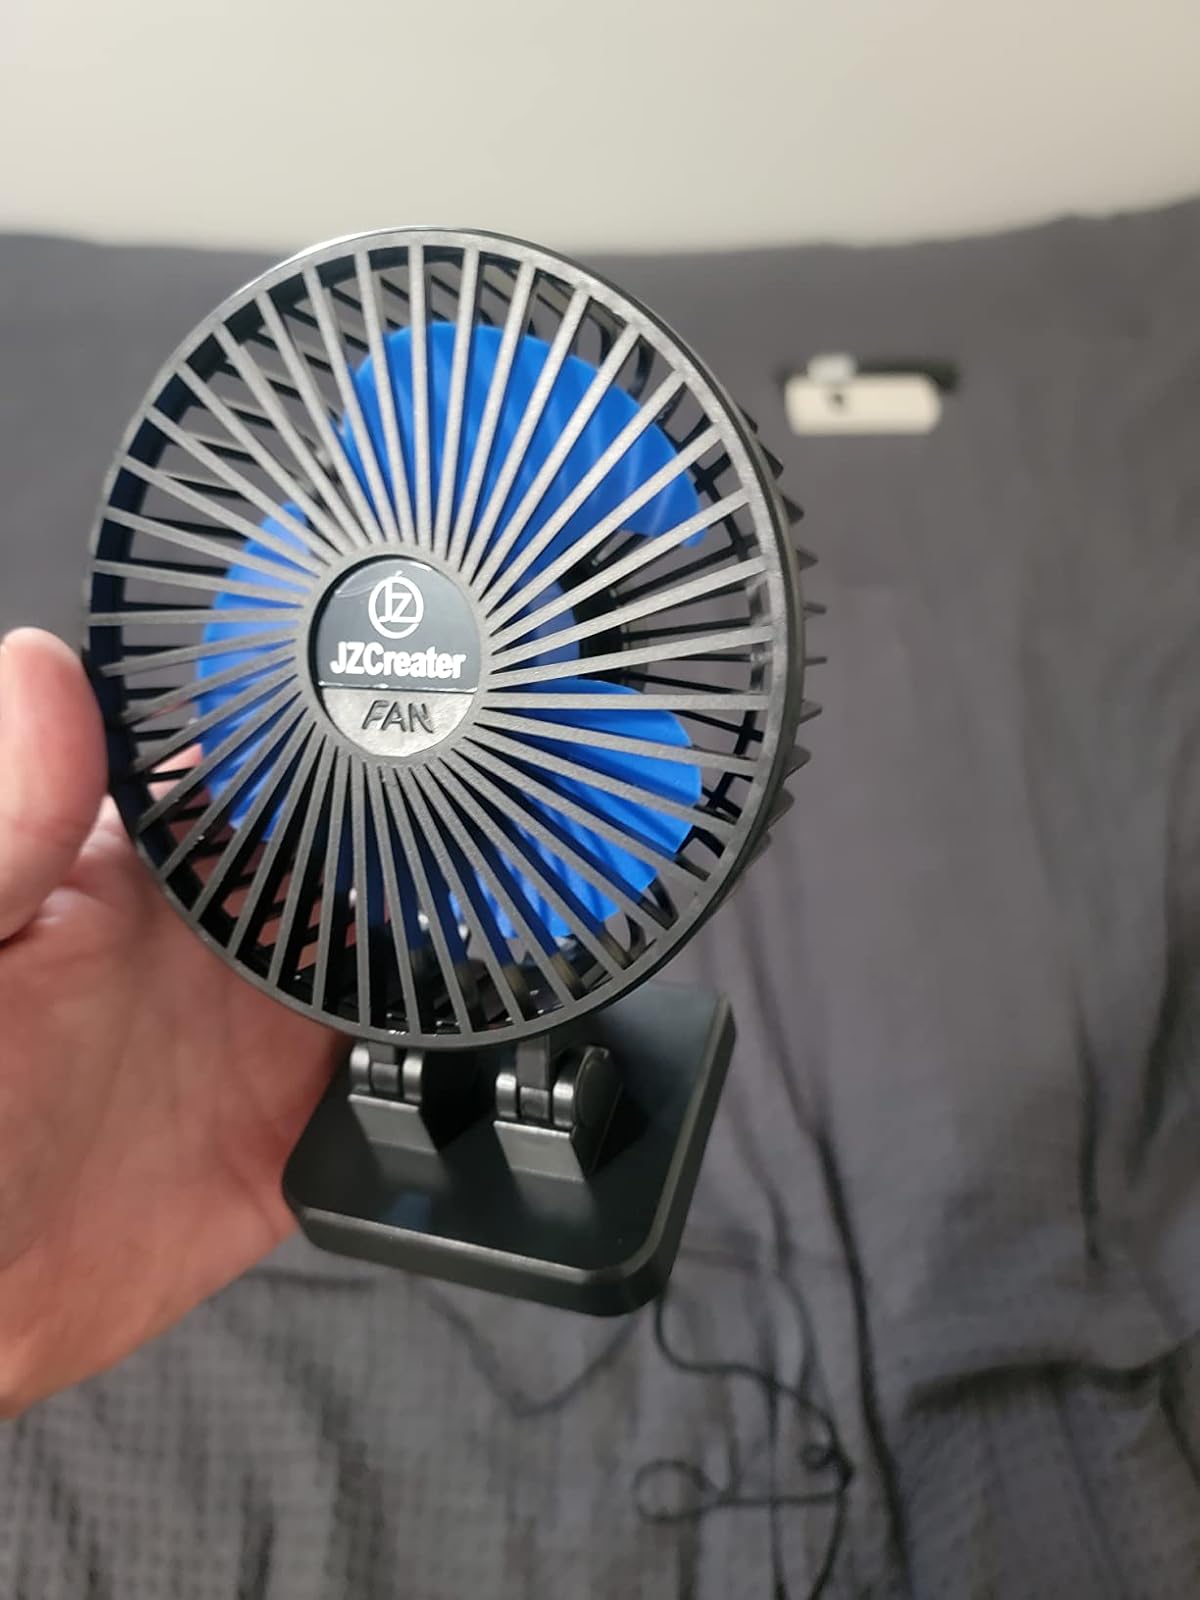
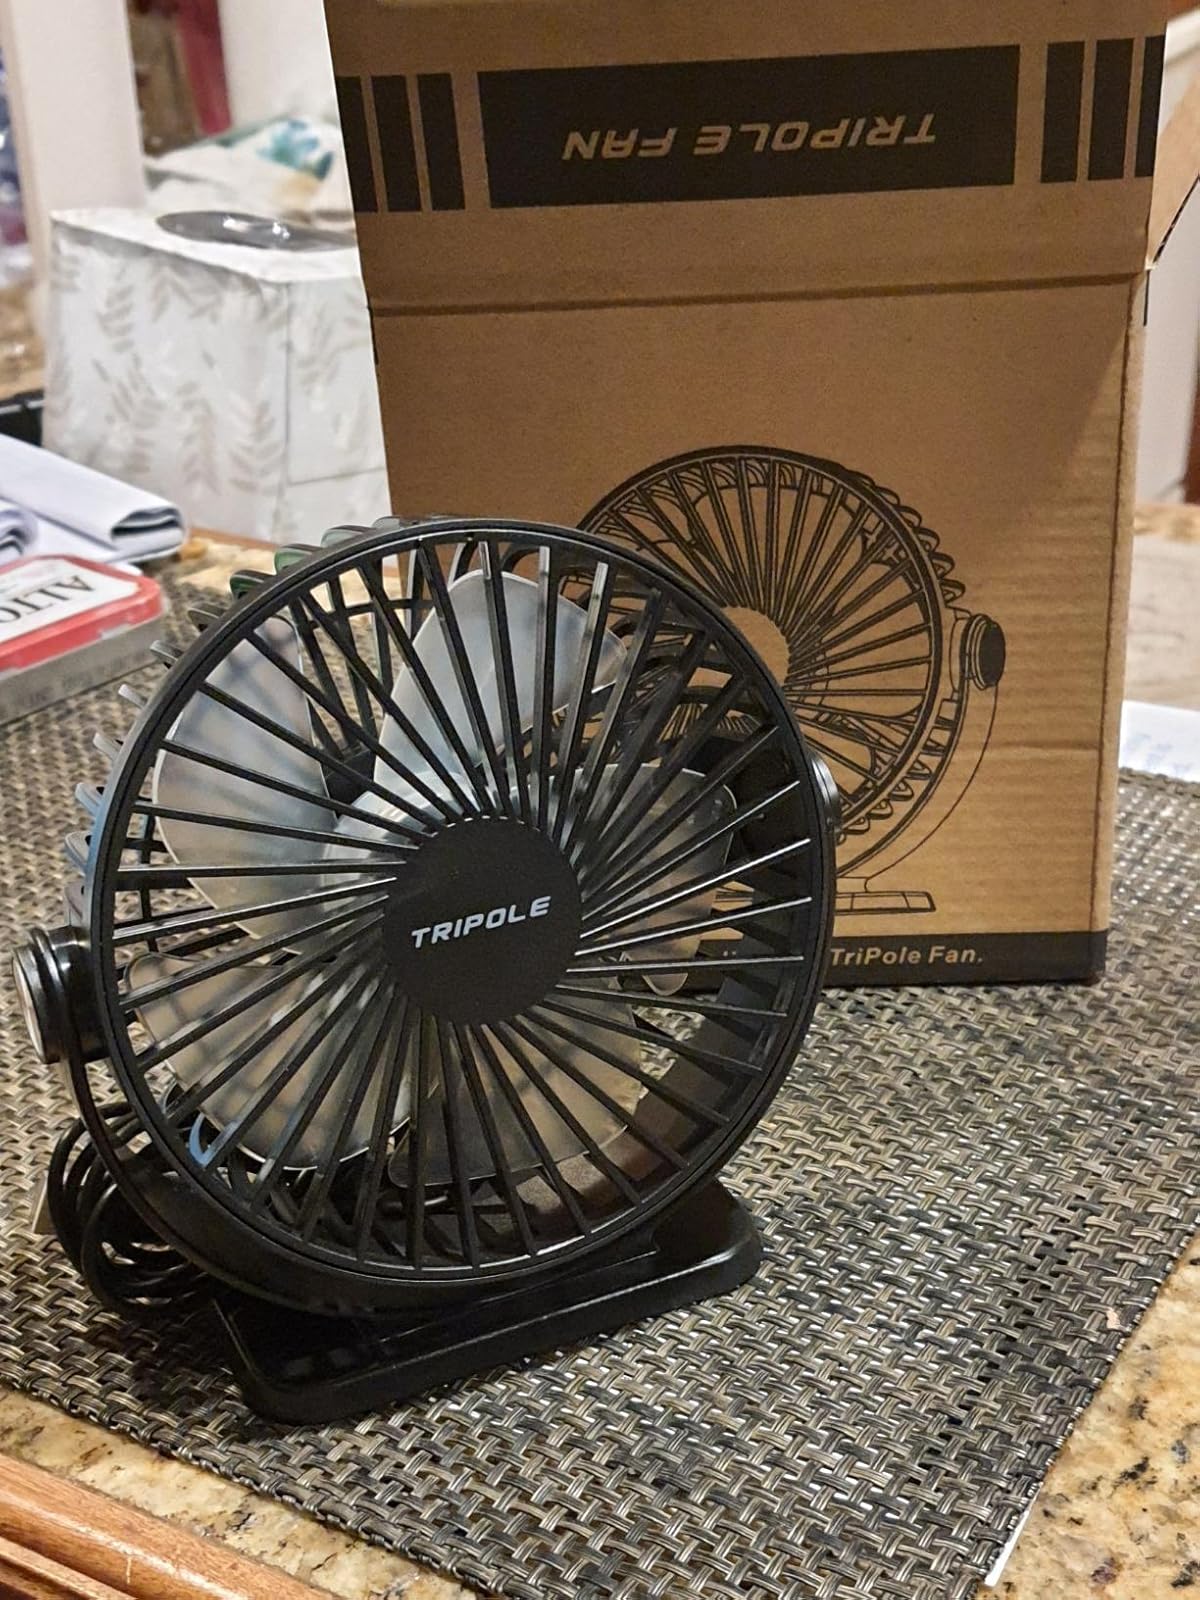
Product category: fan
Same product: no